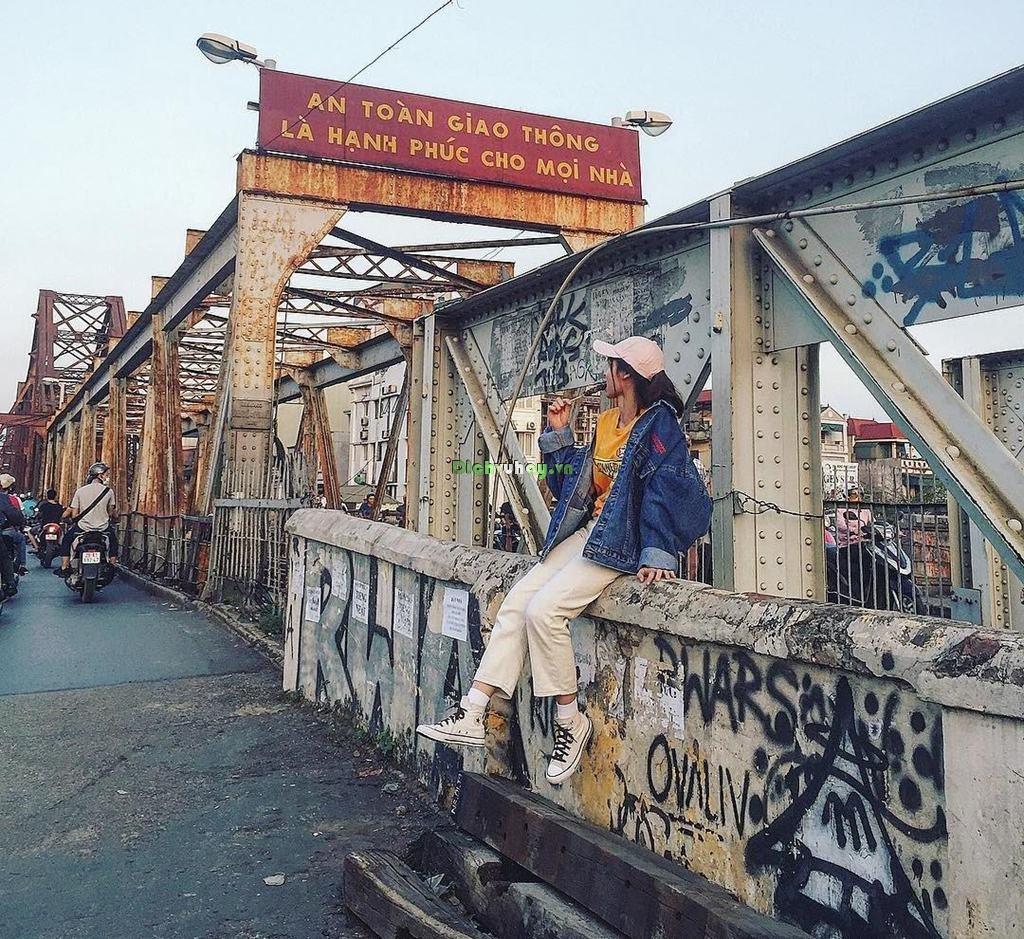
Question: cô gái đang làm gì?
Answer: cô gái đang ăn